Man About the House

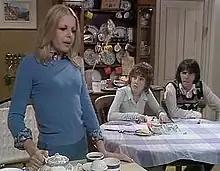
From left to right: Thomsett, Wilcox and O'Sullivan

Chrissy and Jo live in a London flat together and work for the same firm. The women find a stranger, student chef Robin Tripp, asleep in their bath the morning after the farewell party for their departed flatmate Eleanor. When he meets the two girls, Robin has been in London two days, having moved from Southampton to attend university. The girls are unimpressed with Gabrielle (Helen Fraser) as a potential replacement for Eleanor, but they are impressed by Robin's culinary skills, as they cannot cook at all. Learning that Robin has been staying at the YMCA, they convince him to move in, on the understanding that it will be a platonic relationship.